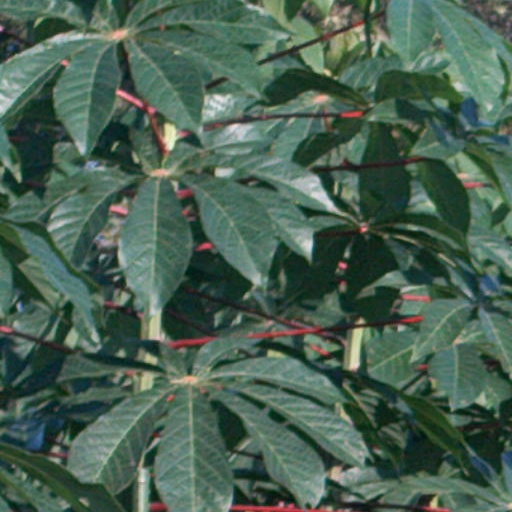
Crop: cassava